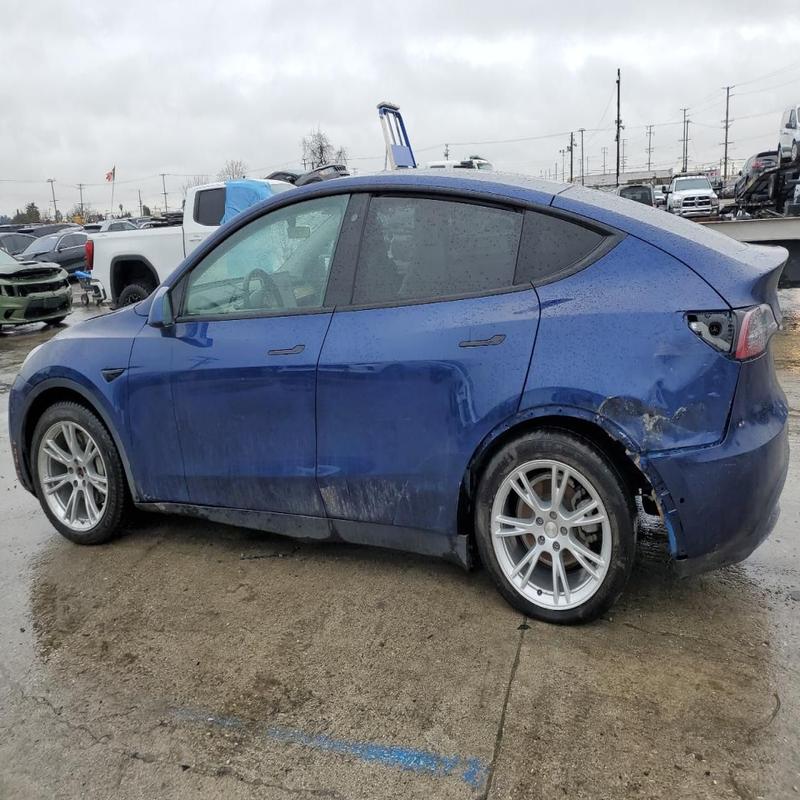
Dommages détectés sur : aile arrière gauche, feu arrière gauche, pare-choc arrière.
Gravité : majeur